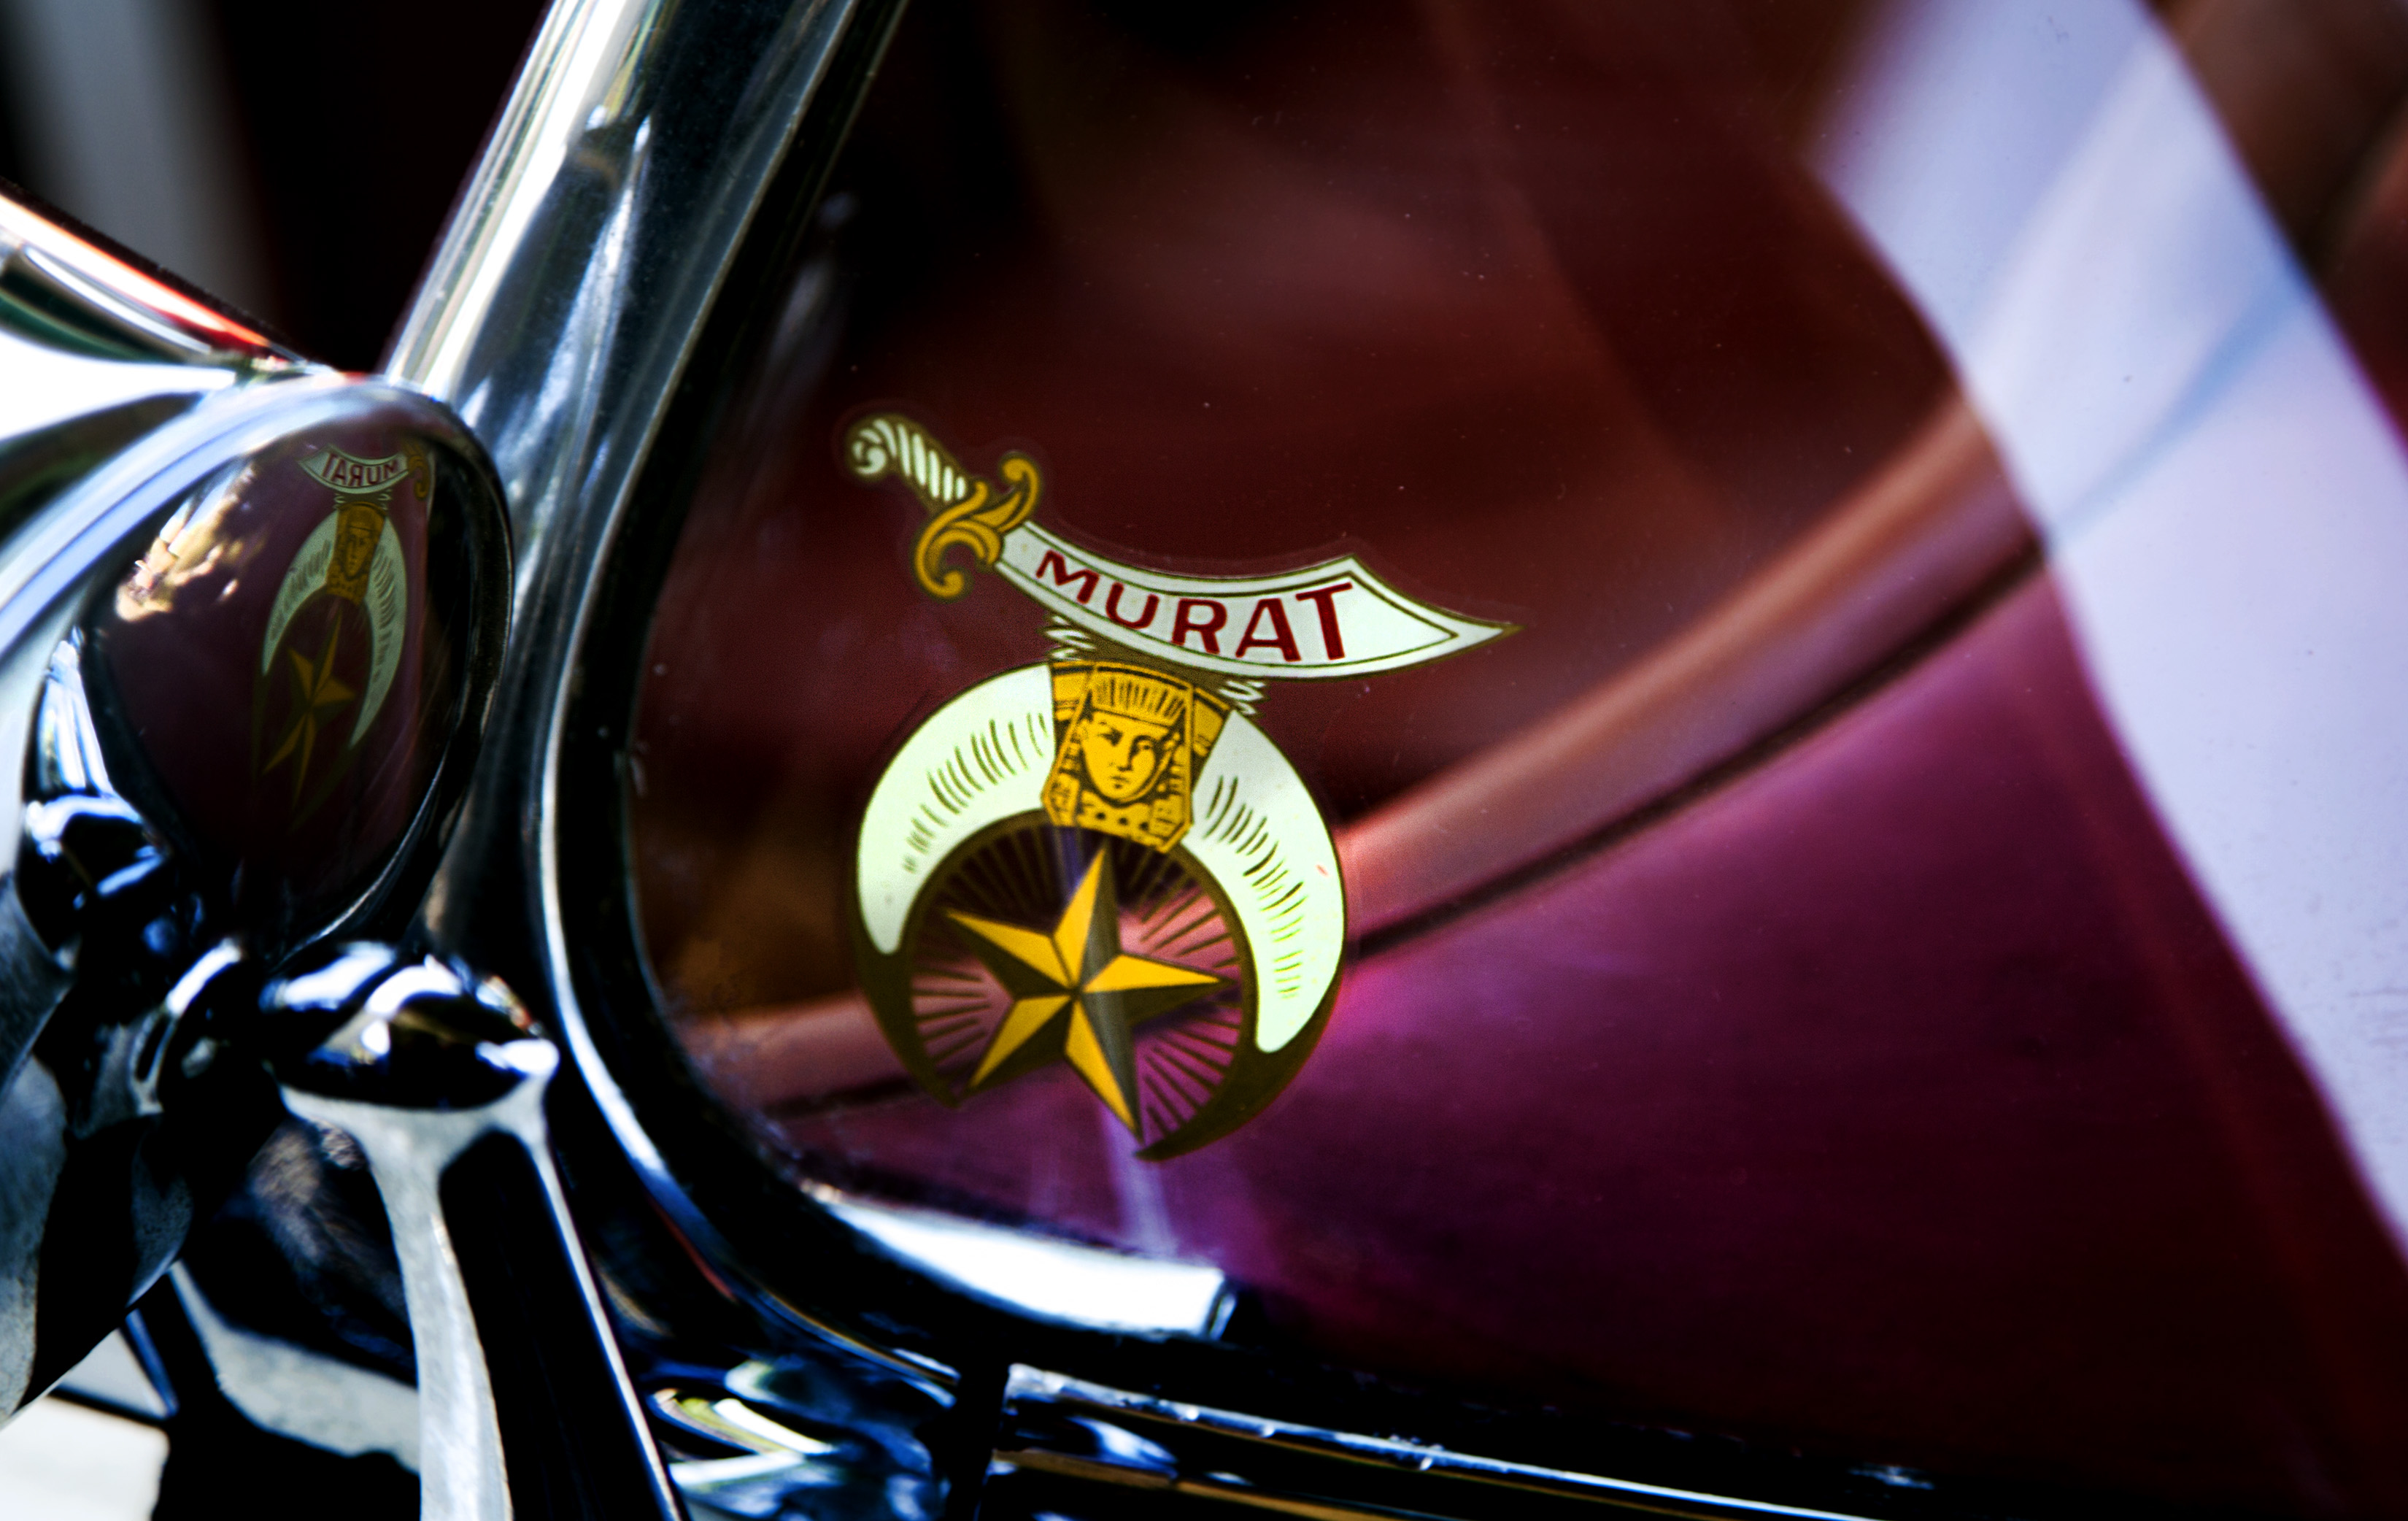
light, glass, red, vehicle, color, california, sunny, cars, sacramento, californiaautomuseum, decal, shriners, muratshrine, computer wallpaper